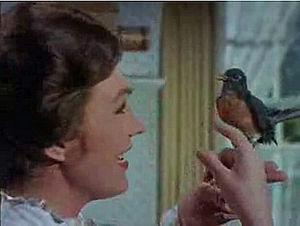
Les audio-animatronics sont des animatroniques synchronisées avec une bande sonore, conçues à l'origine par la société Walt Disney Imagineering pour animer certaines attractions et spectacles du groupe. Disney a déposé le nom comme une marque en 1964.